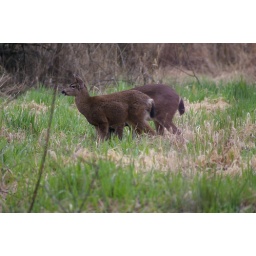
Deer in Reed canary grass field